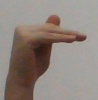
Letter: khaa